Battle of Tsushima order of battle

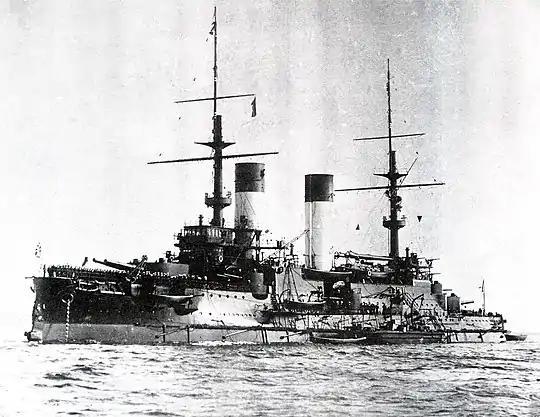
Flagship of the Imperial Russian Fleet, battleship "Knyaz Suvorov"

Rear Admiral Ogura Byōichirō in transport "Taichū Maru"